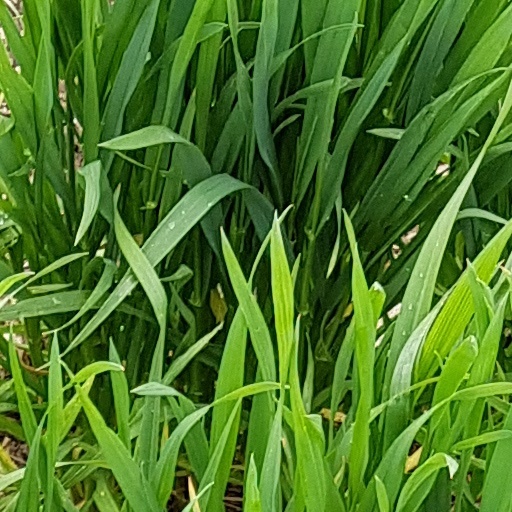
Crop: wheat